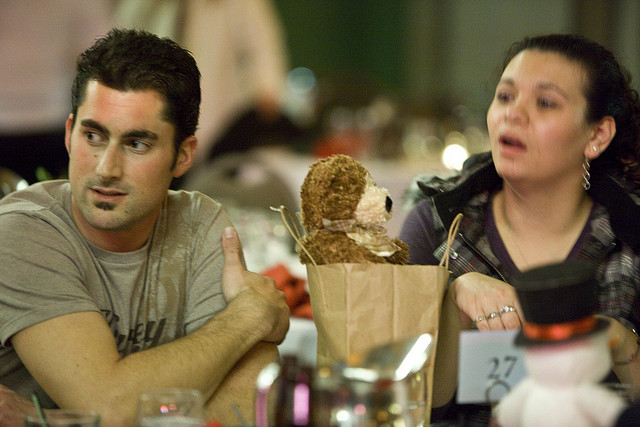
user: Given an image and a question. Answer the question in a short answer. Question: What kind of bear is in the photo? Short Answer:
assistant: teddy